Brno

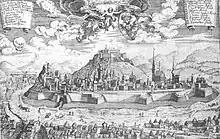
Brno c. 1700

In 1641, during the Thirty Years' War, the Holy Roman Emperor and Margrave of Moravia Ferdinand III ordered the permanent relocation of the diet, court, and the land tables from Olomouc to Brno, as Olomouc's Collegium Nordicum made it one of the primary targets of Swedish armies. In 1642 Olomouc surrendered to the Swedish Army, which occupied it for eight years. Meanwhile, Brno, as the only Moravian city which, under the leadership of Jean-Louis Raduit de Souches, succeeded in defending itself from the Swedes under General Lennart Torstenson during the siege of Brno in 1645, served as the sole capital of the Margraviate of Moravia. After the end of the Thirty Years' War in 1648, Brno retained its status as the sole capital. This was later confirmed by the Holy Roman Emperor Joseph II in 1782, and again in 1849 by the Moravian constitution. Today, the Moravian Land Tables are stored in the Moravian Regional Archive, and are included among the national cultural sights of the Czech Republic.